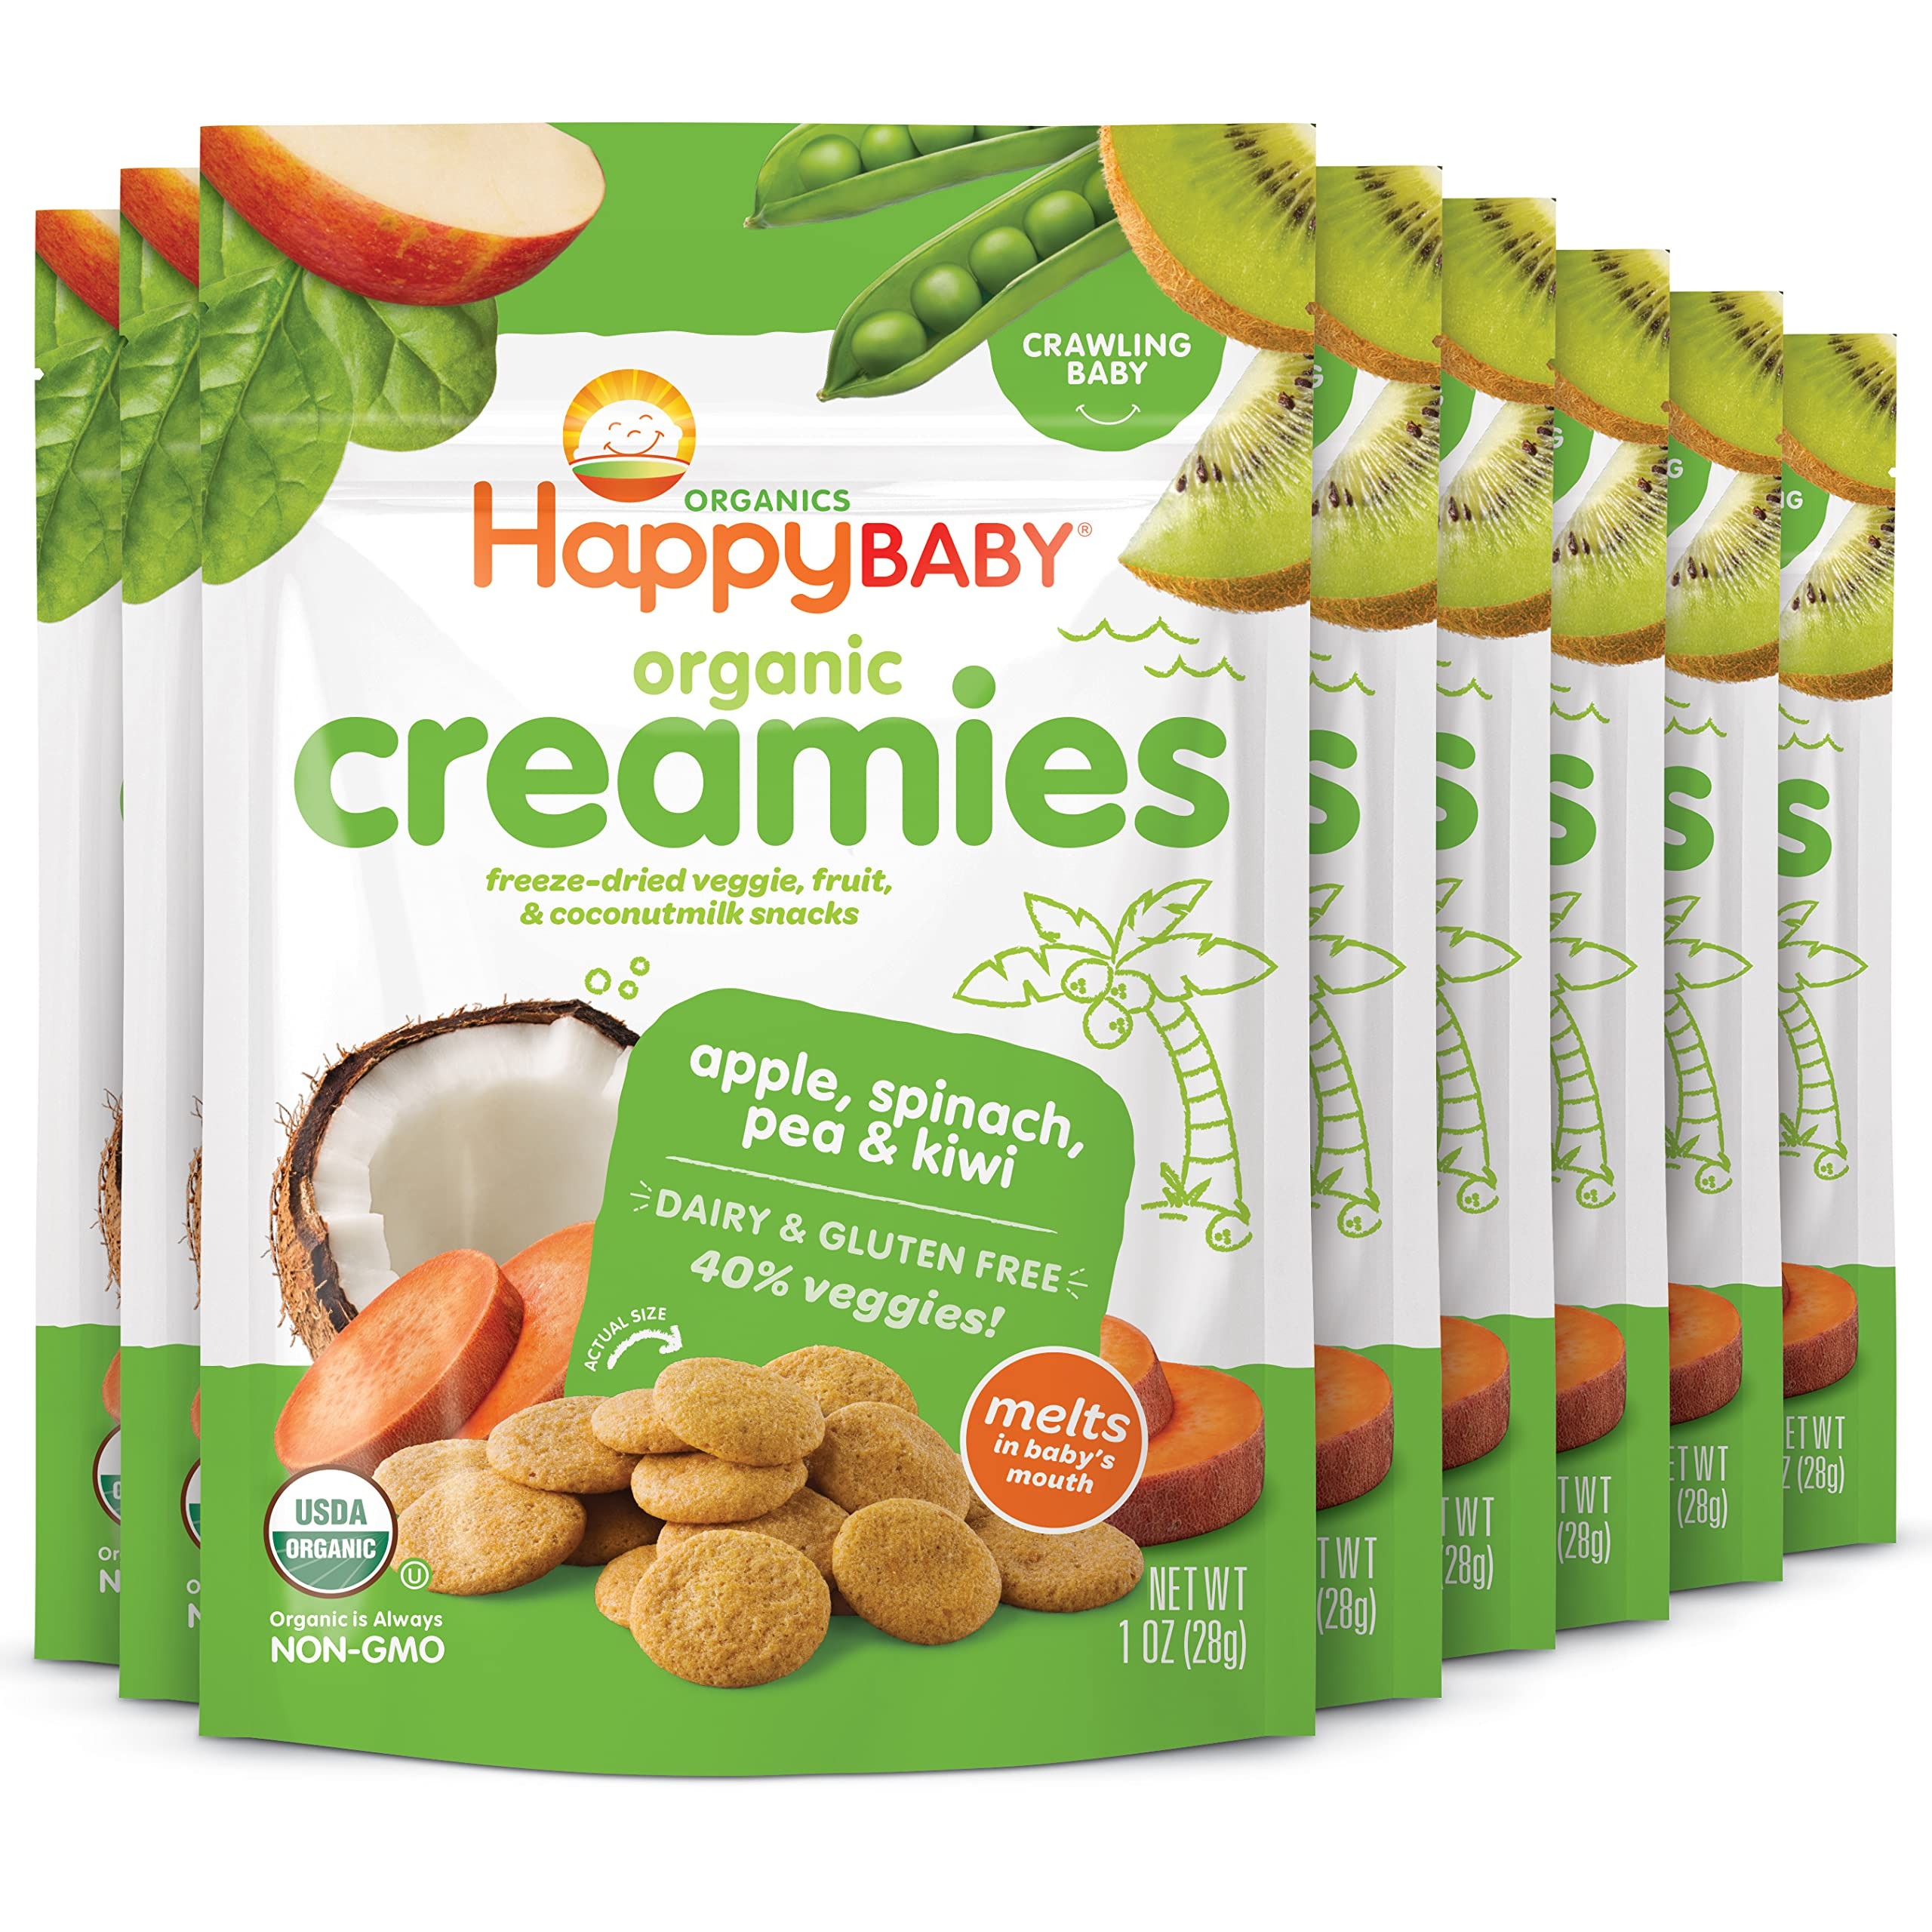
Item Name: Happy Baby Organics Creamies Freeze-Dried Veggie & Fruit Snacks with Coconut Milk, Apple Spinach Pea & Kiwi, 1 Ounce (Pack of 8)
Bullet Point 1: Coconut Creamies: For melt-in-your-mouth yumminess, reach for these delicious non-dairy drops. Happy Baby Creamies baby & toddler snacks are made with organic fruits, veggies & coconut milk. Each bag is at least 40% veggies, so grab a handful & smile
Bullet Point 2: Organic Snacks For Baby: Happy Baby goes beyond baby food with delicious, Superfood Puffs & freeze-dried coconut milk snacks Babies may be ready for our delicious snacks when they can crawl on their hands & knees, without their tummy touching the ground
Bullet Point 3: Happy Baby : We provide organic and delicious options for your baby's nutritional journey. We develop premium organic recipes perfectly matched with your child's age and stage. This is enlightened nutrition for every family
Bullet Point 4: Mindfully Made: We develop premium organic recipes perfectly matched with your child's age and stage. Explore our snacks & meals for growing babies, toddlers & kids, from baby food pouches to freeze-dried yogurt treats, organic cereals & toddler snacks
Bullet Point 5: Happy Family Organics : We are on a mission to change the trajectory of children's health through nutrition; We provide age and stage appropriate premium organic food products for baby, tot, kid, and mama
Value: 16.0
Unit: Count

Price: 4.79